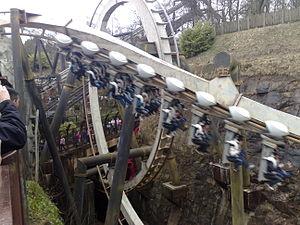
Nemesis, montagnes russes inversées à Alton Towers.
Nemesis est un parcours de montagnes russes en métal du parc Alton Towers, situé à Alton, dans le comté anglais du Staffordshire, au Royaume-Uni. Ce sont des montagnes russes inversées développées par le constructeur suisse Bolliger & Mabillard. Ouvertes en 1994, ce sont les premières montagnes russes inversées et la première attraction de Bolliger & Mabillard en Europe.